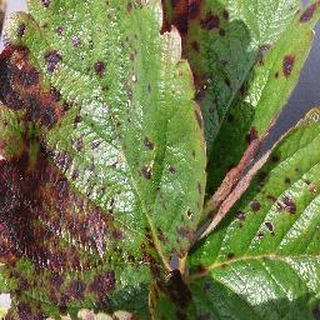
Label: strawberry_leaf_scorch